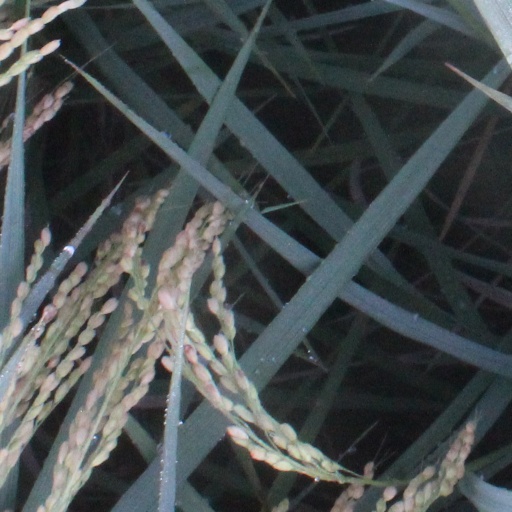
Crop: rice